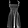
Label: Dress